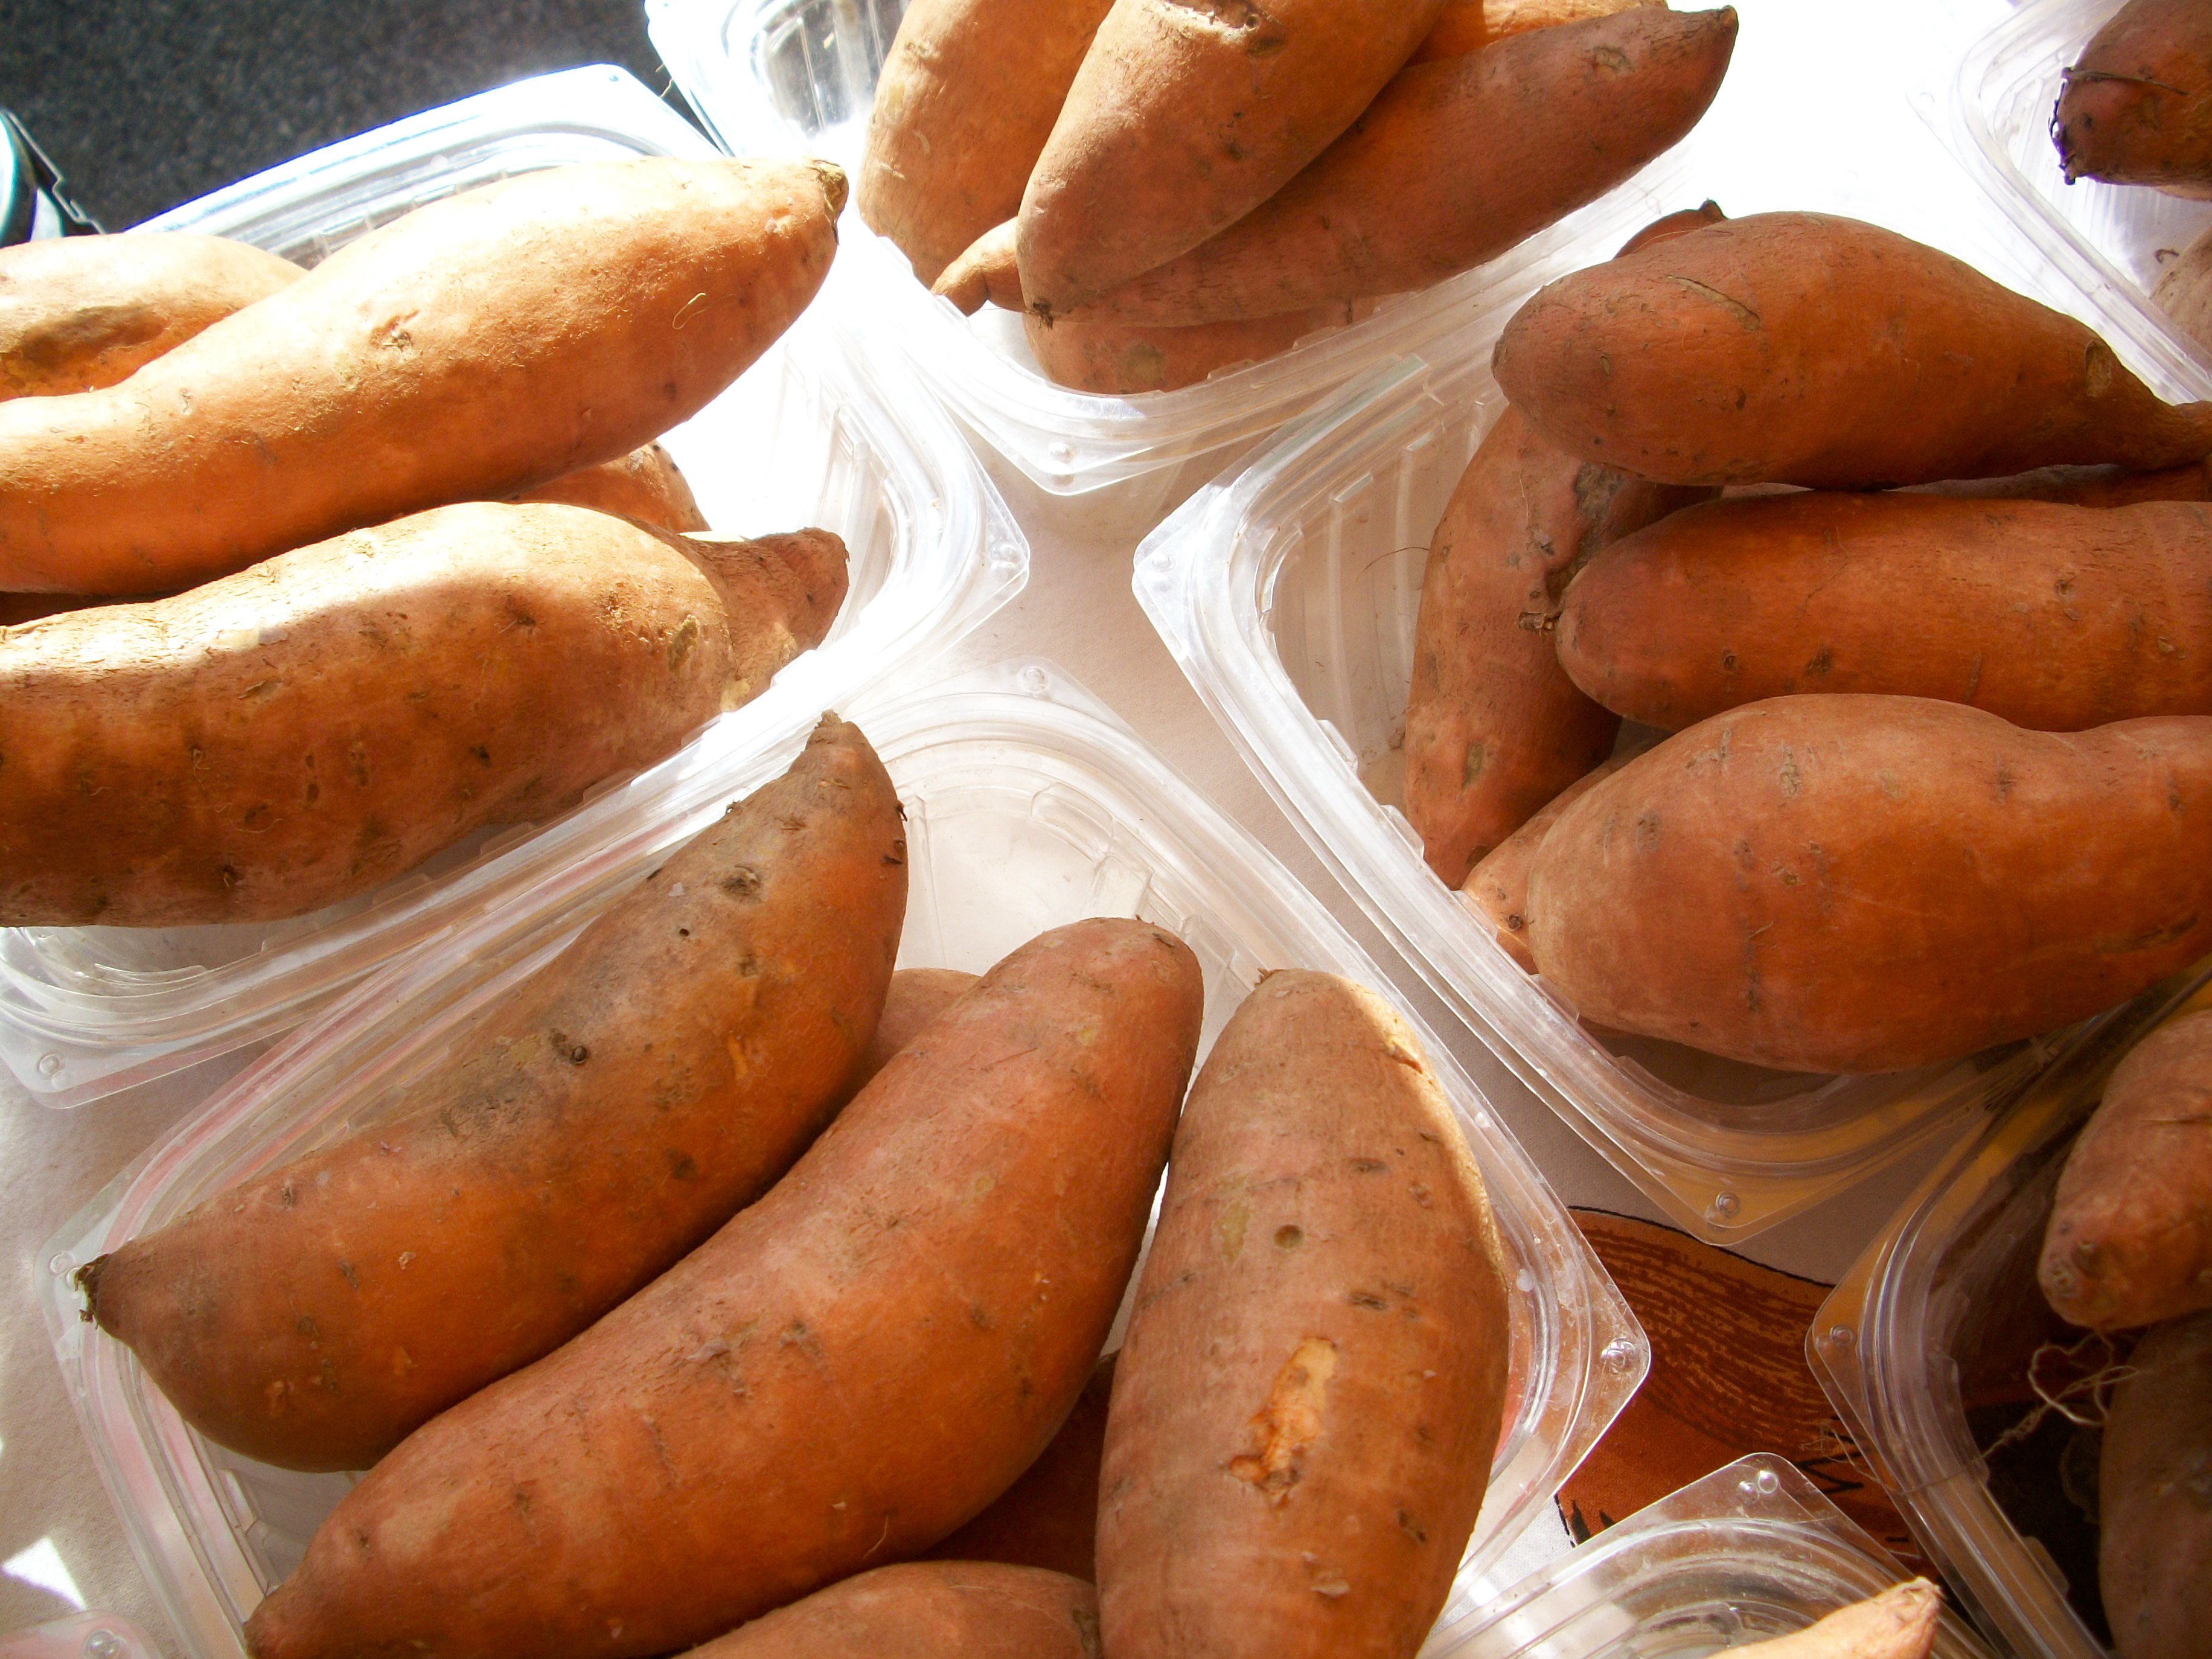
plant, food, ingredient, produce, vegetable, fresh, agriculture, sausage, root, nutrition, vegetables, raw, organic, starch, flowering plant, sweet potatoes, carbohydrate, yams, vienna sausage, land plant, kielbasa